Lolong

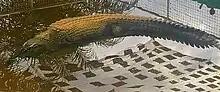
Lolong in captivity.

Lolong was caught in a Bunawan creek in the province of Agusan del Sur in the Philippines on 3 September 2011. He was captured with the joint cooperation of the local government unit, residents, and crocodile hunters of Palawan in the Philippines. Along with the help of Kim Ramos, who happened to be a crocodile expert curious after hearing the story of Rowena Romano.